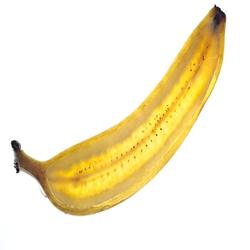
Label: Banana